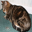
Label: cat